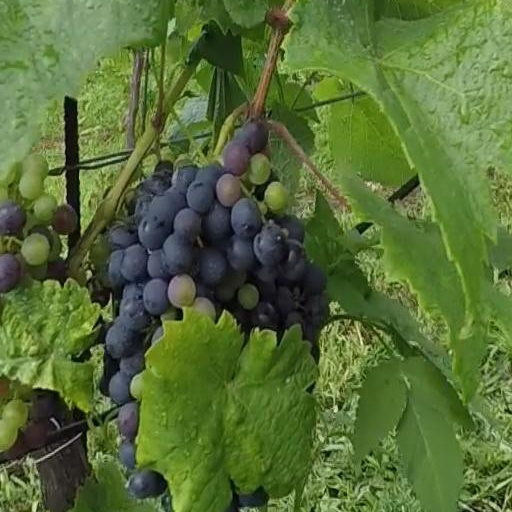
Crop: grape